Camp Ouachita Girl Scout Camp Historic District

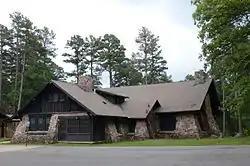

The Camp Ouachita Girl Scout Camp Historic District encompasses a campground area built by crews of the Civilian Conservation Corps in the 1930s on the northern shore of Lake Sylvia, a man-made lake in the eastern part of Ouachita National Forest. The center of the campground, including its Great Hall and administration buildings, is located at the northern tip of Lake Sylvia, with cabins, comfort facilities, and other infrastructure arrayed around the northern and western sides of the lake. It was the first Girl Scout camp in the state, and is a well-preserved example of the Rustic style of architecture for which the CCC is known.